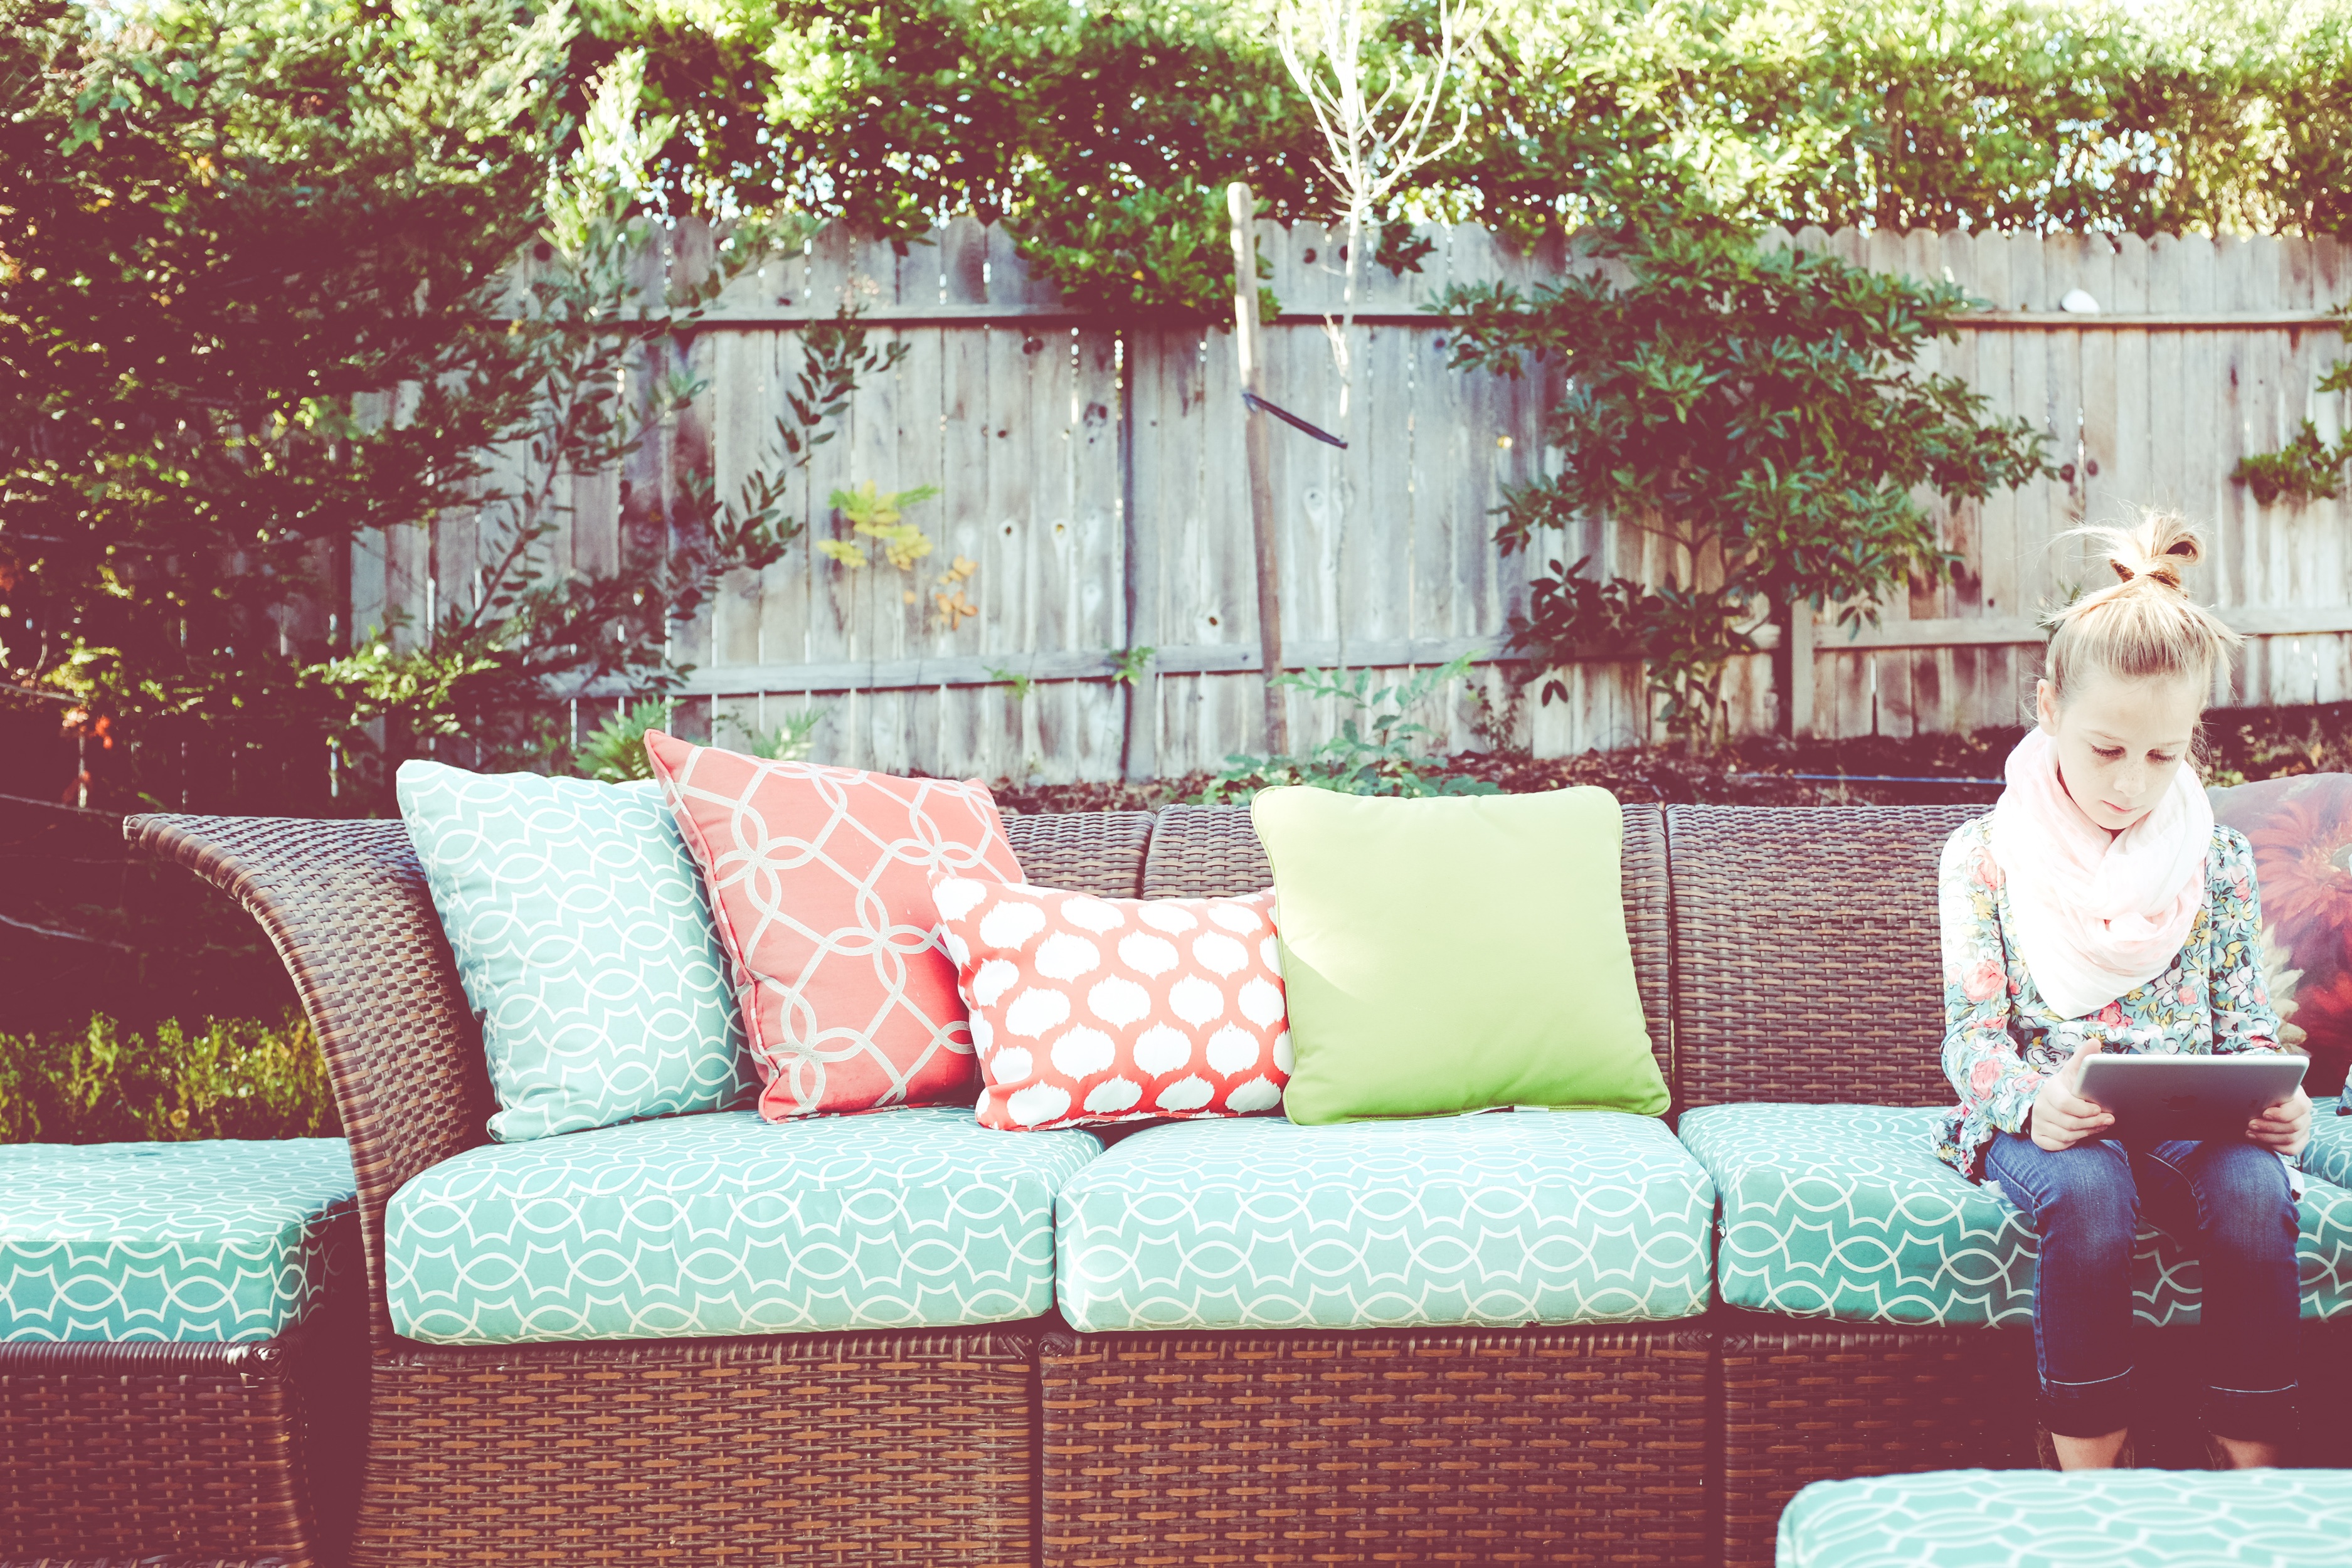
tree, fence, girl, ipad, flower, green, backyard, child, furniture, garden, couch, textile, bed sheet